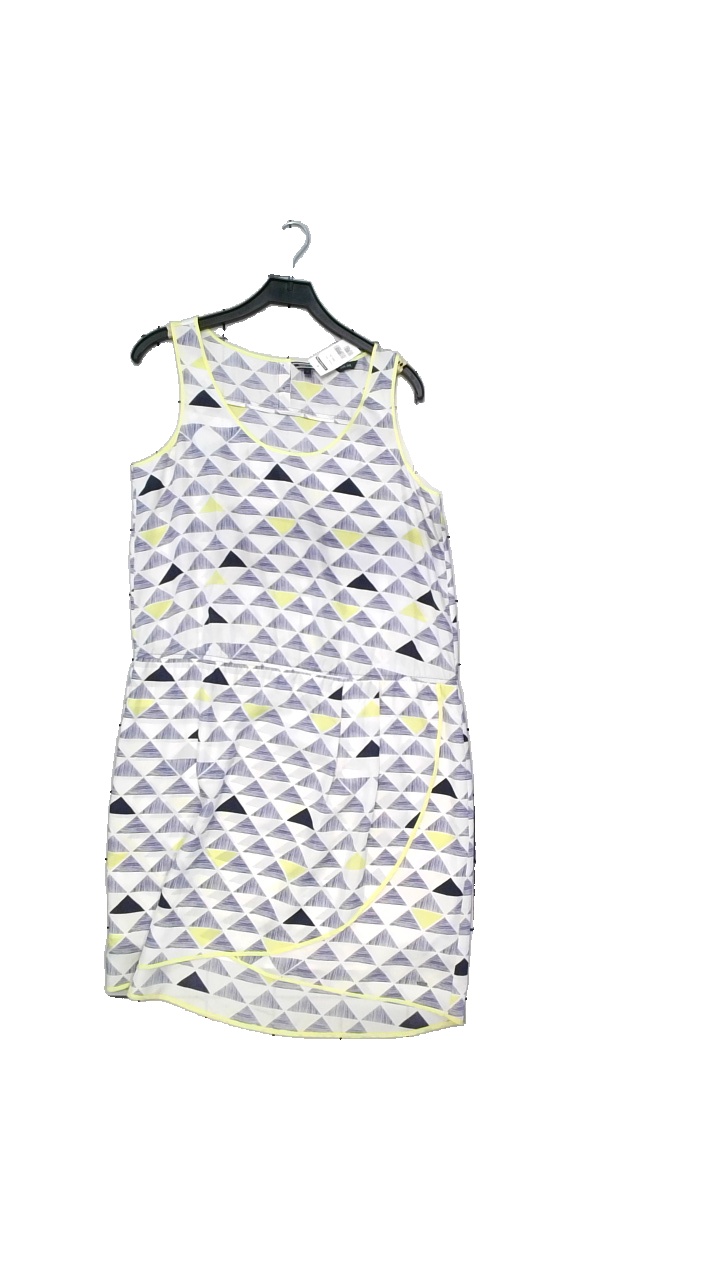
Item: Dress (Ladies)
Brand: Tommy Hilfiger
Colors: Multicolor, White, Yellow, Blue
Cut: Loose
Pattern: Geometric print
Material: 100% silk
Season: All
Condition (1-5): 5
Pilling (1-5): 4
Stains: Minor
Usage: Reuse
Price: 250-400